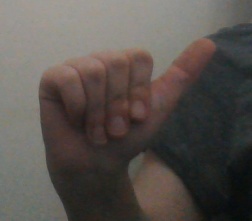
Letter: dhad